Dona Xepa

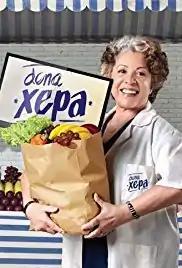

Dona Xepa (English: "The Penny Lady") is a Brazilian telenovela created and written by Gustavo Reiz and directed by Ivan Zettel. It premiered on May 21, 2013 and ended on September 24, 2013. It stars Ângela Leal, Thaís Fersoza, Arthur Aguiar, Rayana Carvalho, and Gabriel Gracindo.